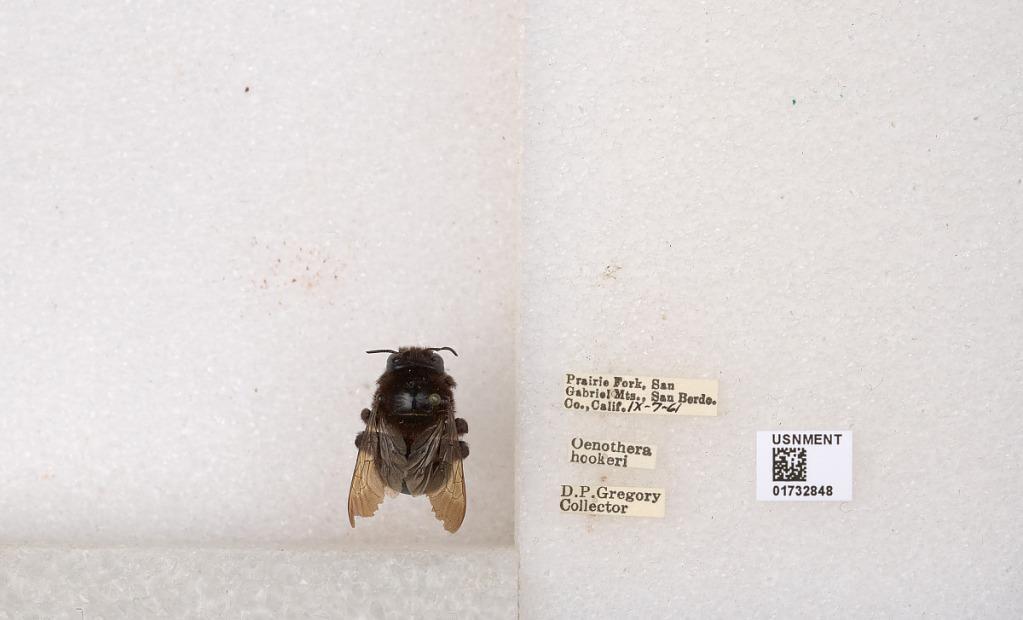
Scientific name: Xylocopa (Notoxylocopa) tabaniformis orpifex Smith
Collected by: D. Gregory
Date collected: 1961-9-7
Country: United States
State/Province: California
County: San Bernardino
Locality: Prairie Fork, San Gabriel Mountains.
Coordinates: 34.3167, -117.633